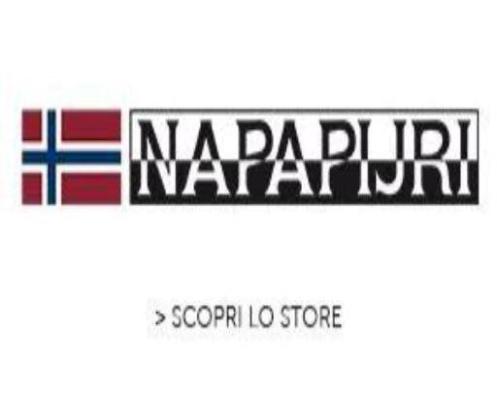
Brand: napapijri
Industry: Clothes